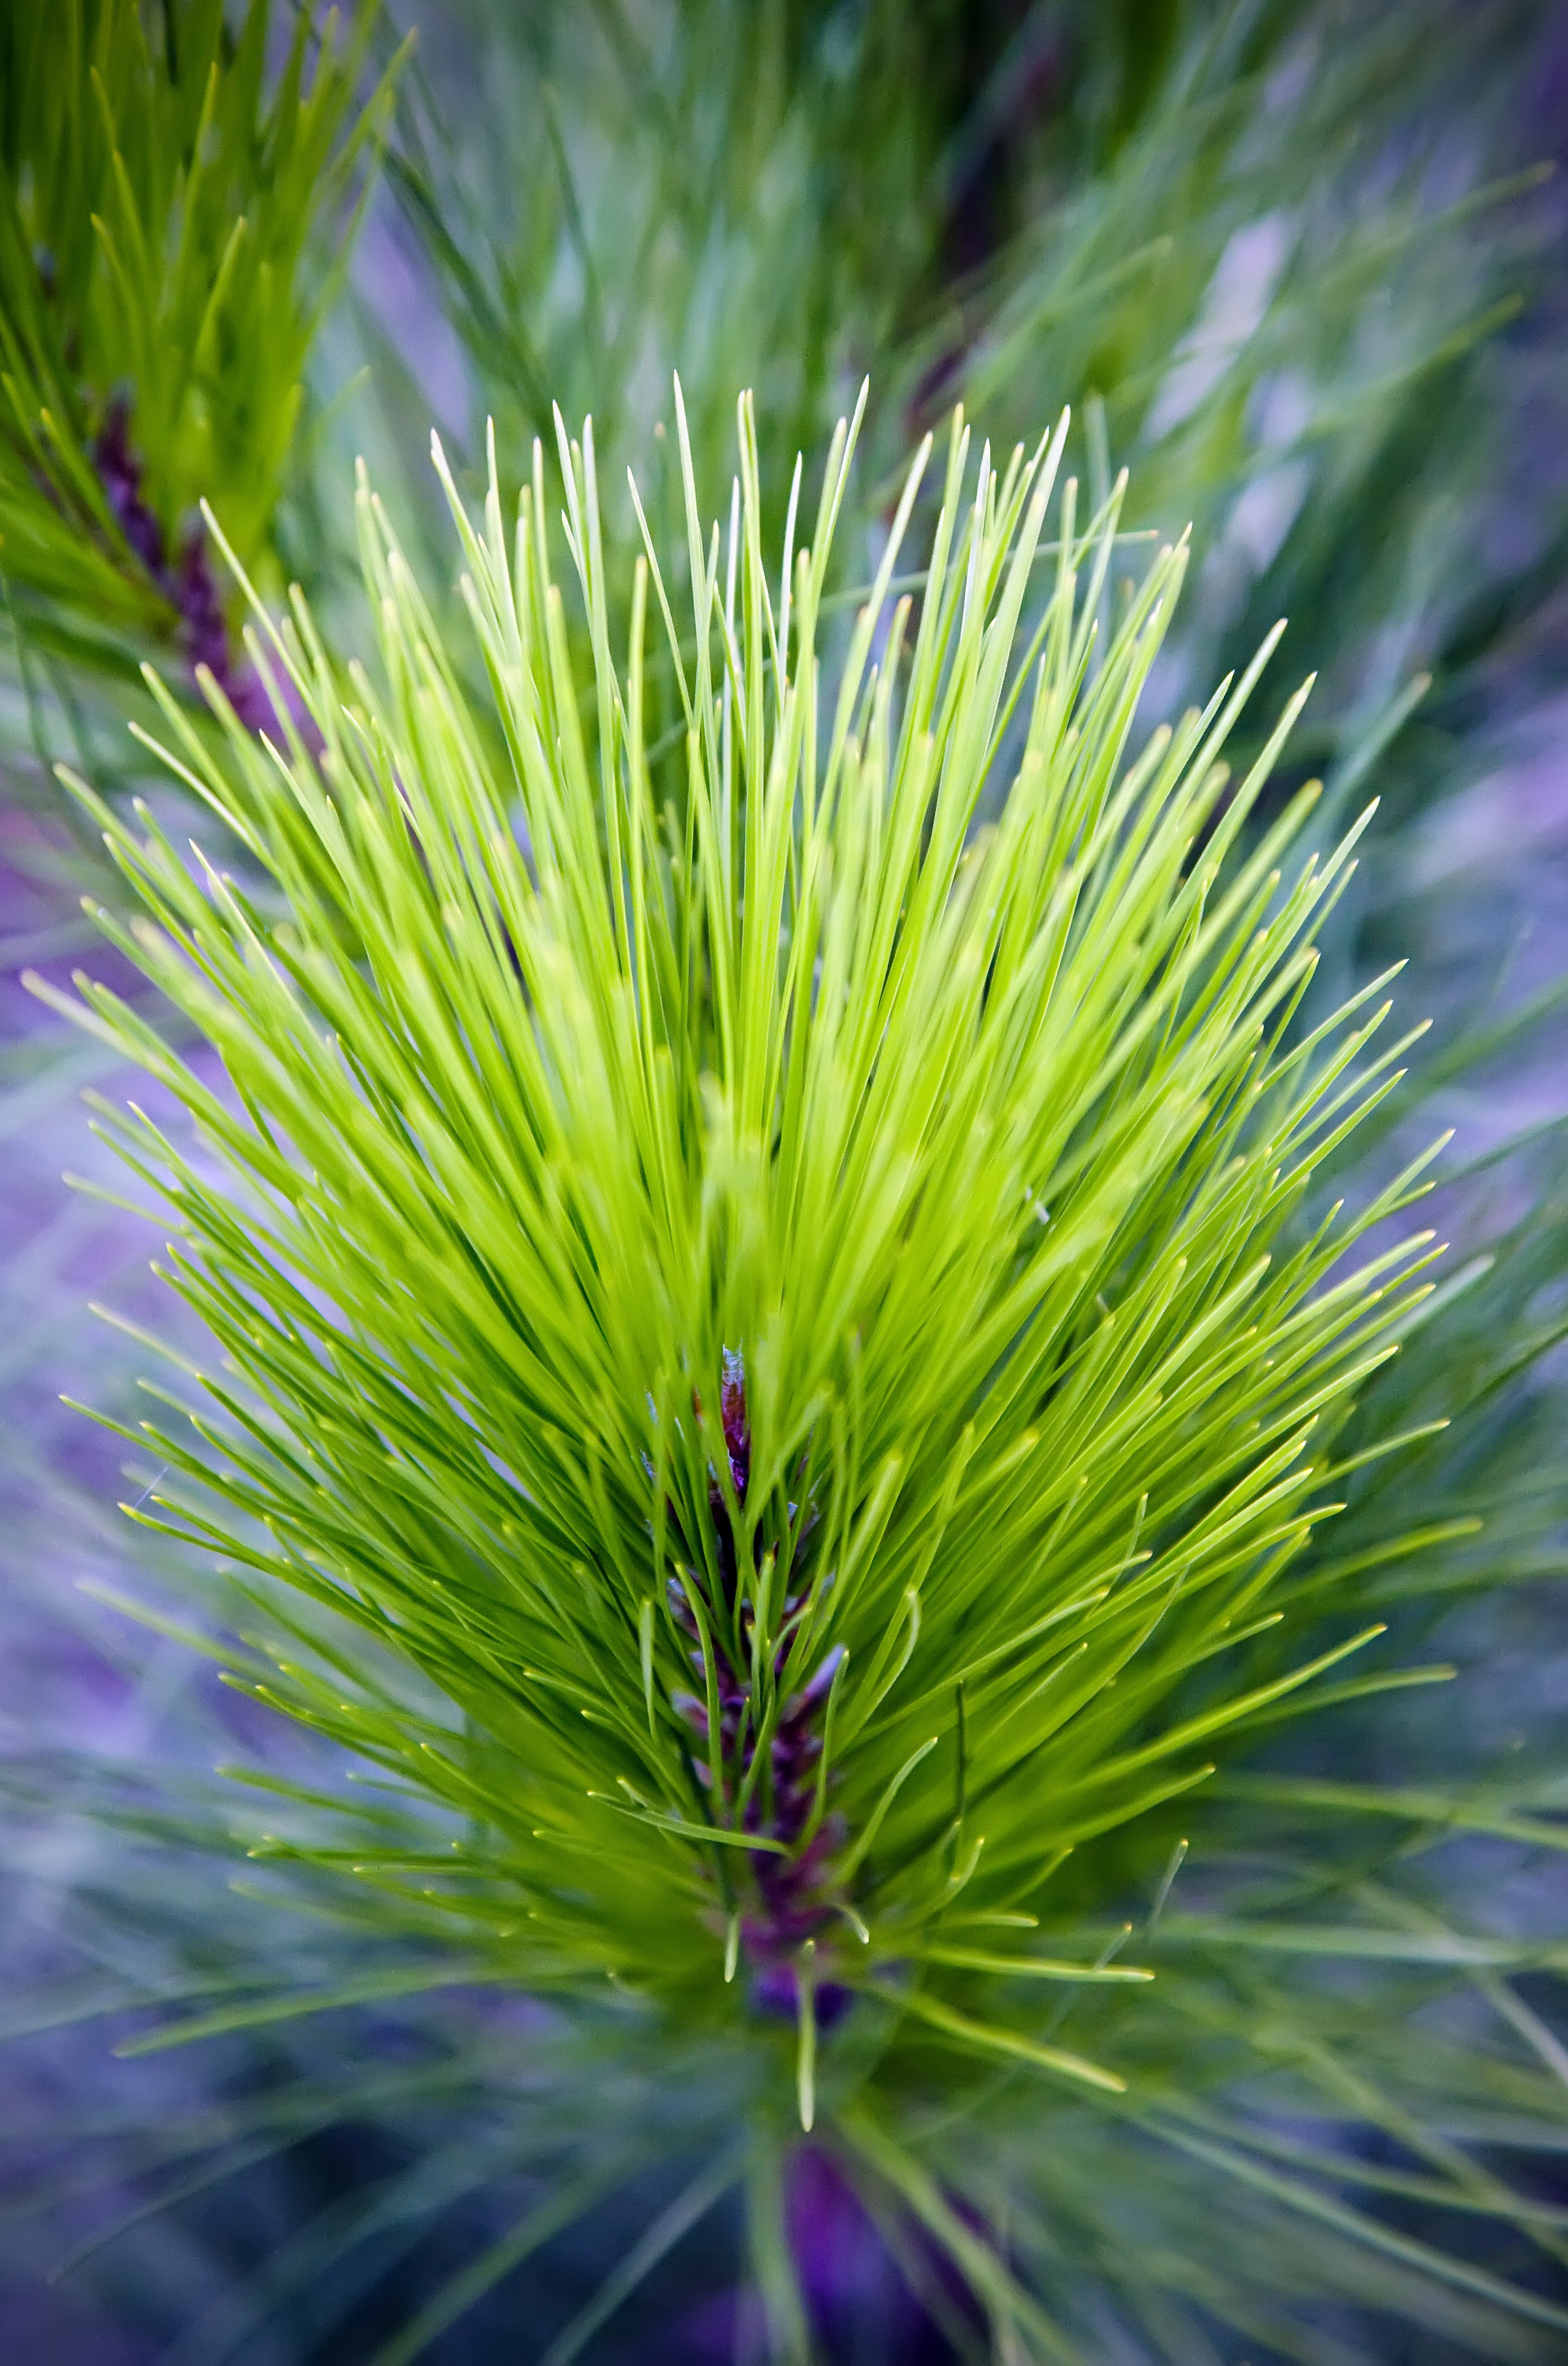
tree, nature, forest, grass, branch, plant, leaf, fall, flower, pine, green, botany, flora, conifer, close up, trees, thistle, larch, macro photography, pine needles, flowering plant, pine branch, grass family, plant stem, woody plant, land plant